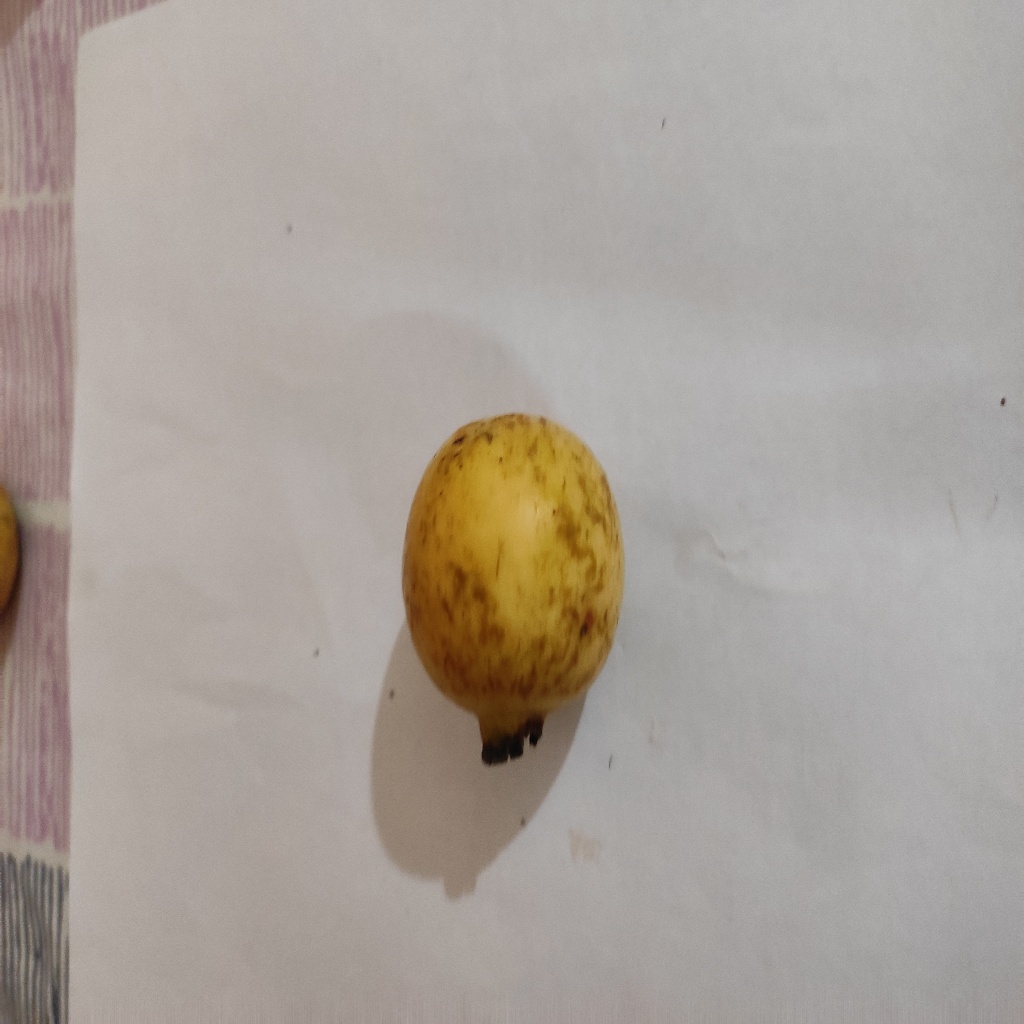
Crop: guava
Quality class: Class_B